Minna Lammert

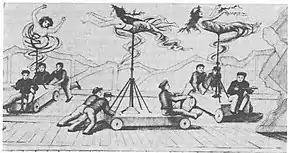
Stage machinery for "Das Rheingold" at the first Bayreuth Festival

At the first Bayreuth Festival, from 13 to 17 August 1876, she appeared as Rossweiße and Floßhilde in the first complete performance of "Der Ring des Nibelungen". The other two Rhinemaidens were Lilli Lehmann and her sister Marie Lehmann. Lilli Lehmann described in her memoirs Lammert as highly musical ("urmusikalisch"), and her voice as velvety ("sammetweich"). During the performance, the singers simulated swimming with the aid of machinery conceived by Wagner, which had presented some initial difficulties in the execution. After the opening scene was first tried, stage assistant Richard Fricke wrote in his diary that Wagner "thanked them with tears of joy".